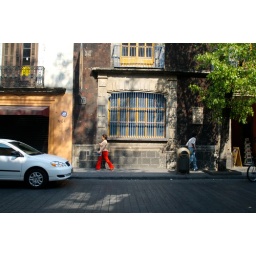
Bright red pants in front of a blue and yellow window